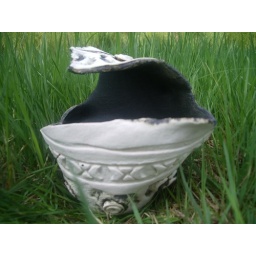
one of a series of bowls inspired by eroding beach finds. Going off to a gallery next week!!